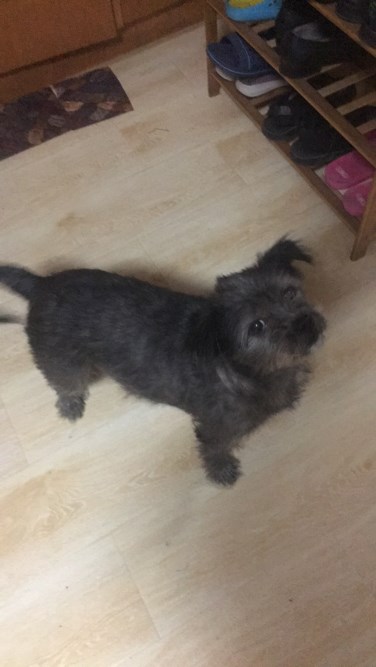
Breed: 3336-n000121-chinese_rural_dog